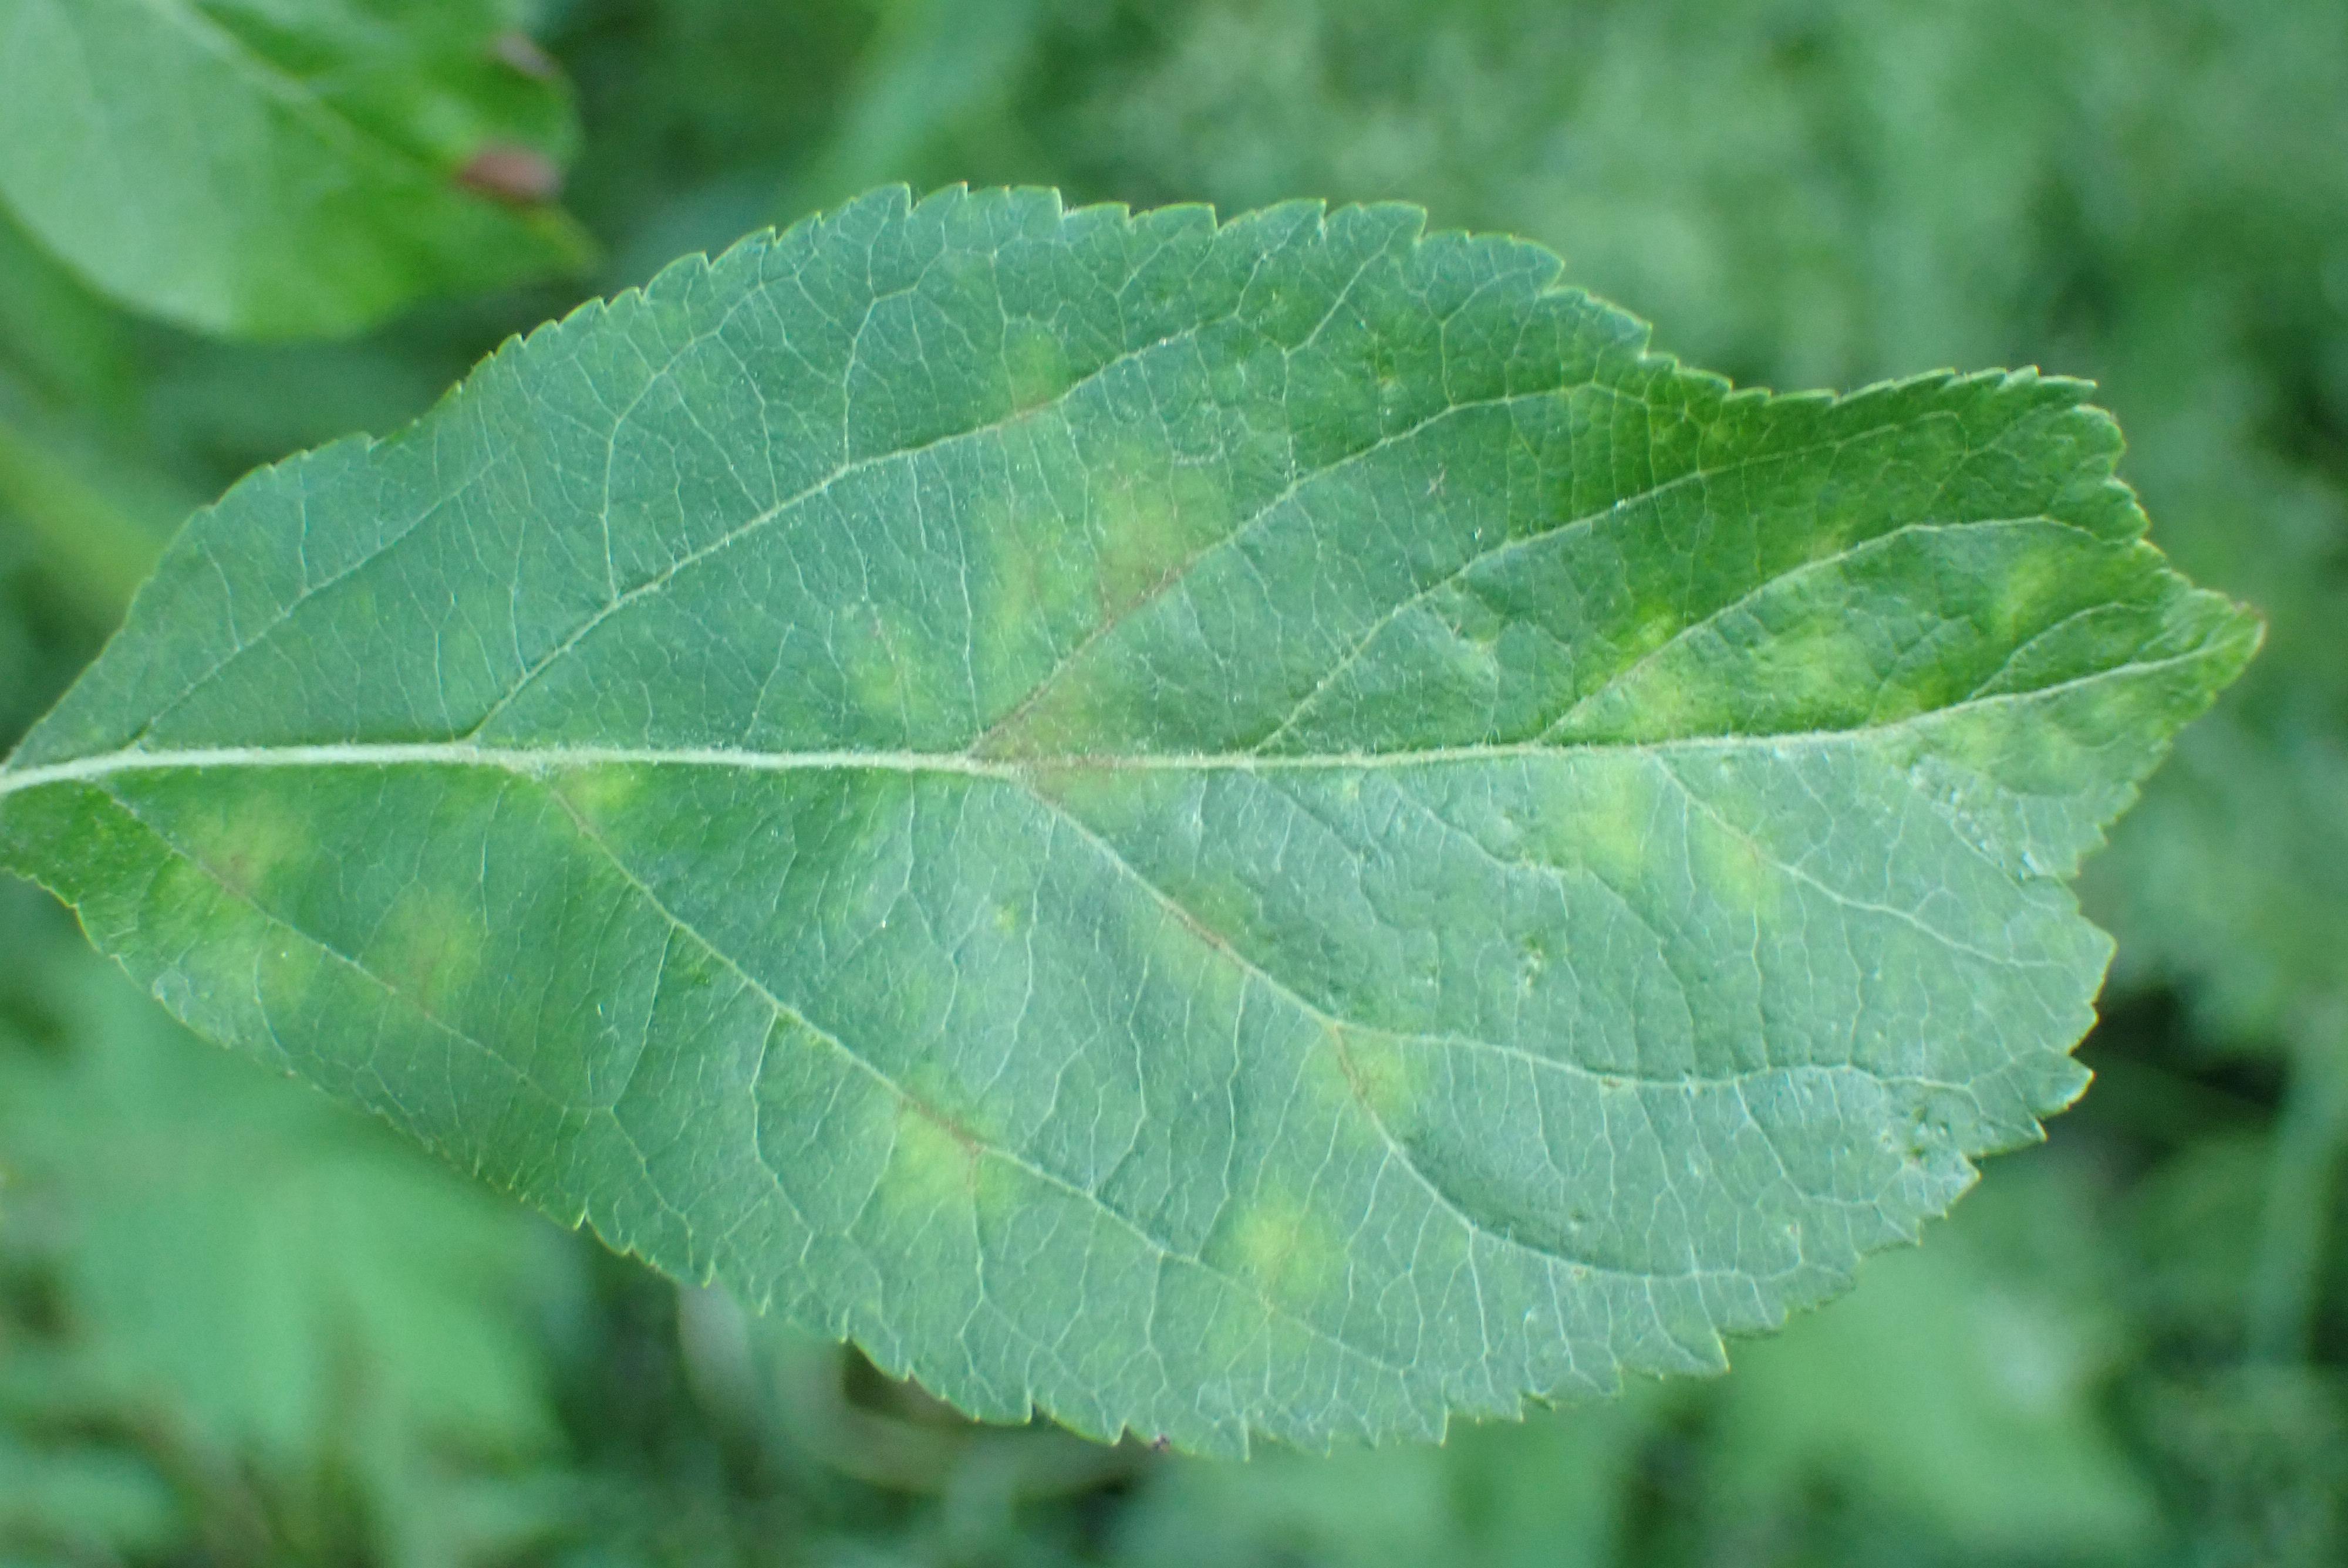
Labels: scab